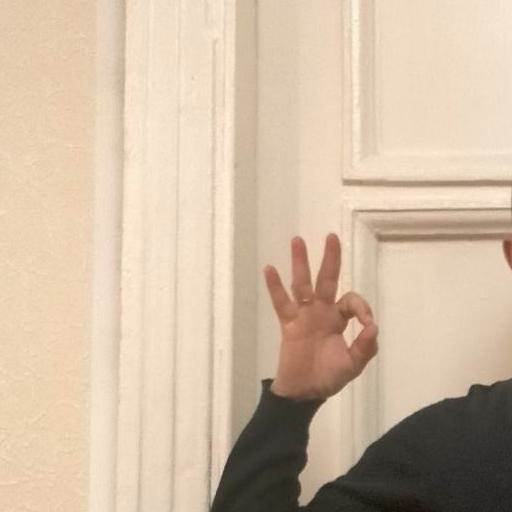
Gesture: ok